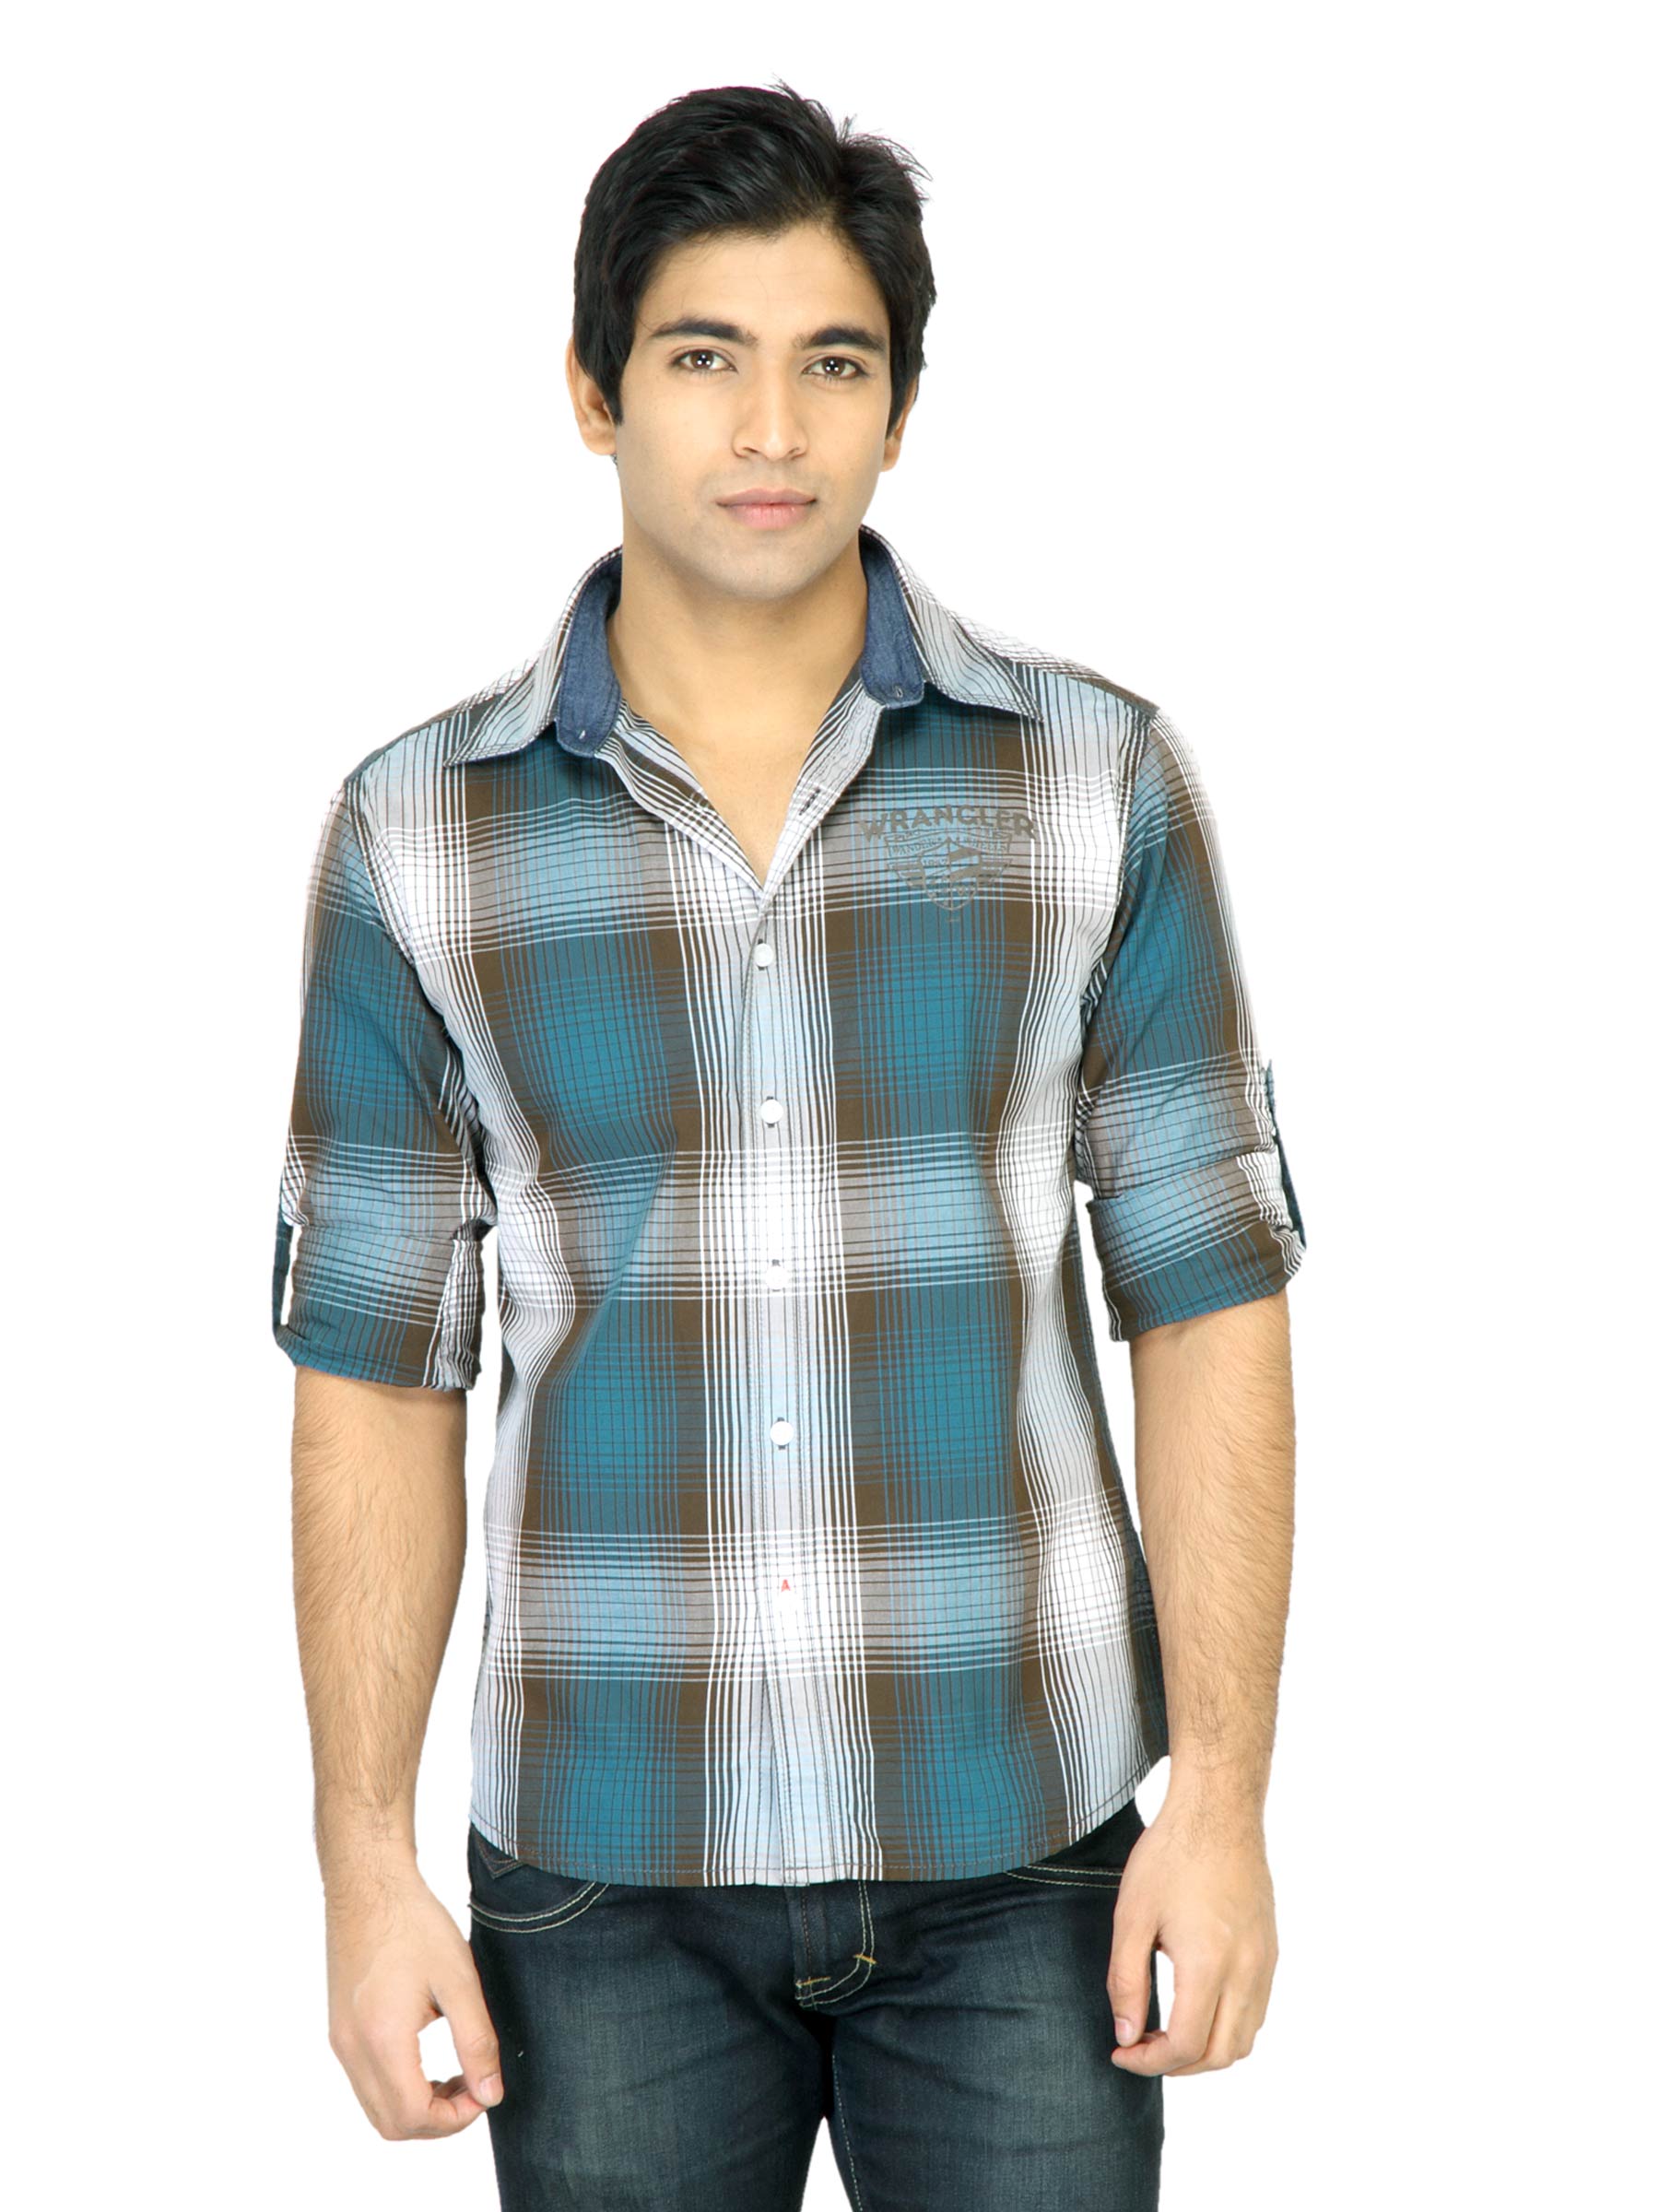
Wrangler Men Colorado Grey Shirt
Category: Apparel / Topwear / Shirts
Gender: Men
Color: Grey
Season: Fall 2011
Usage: Casual